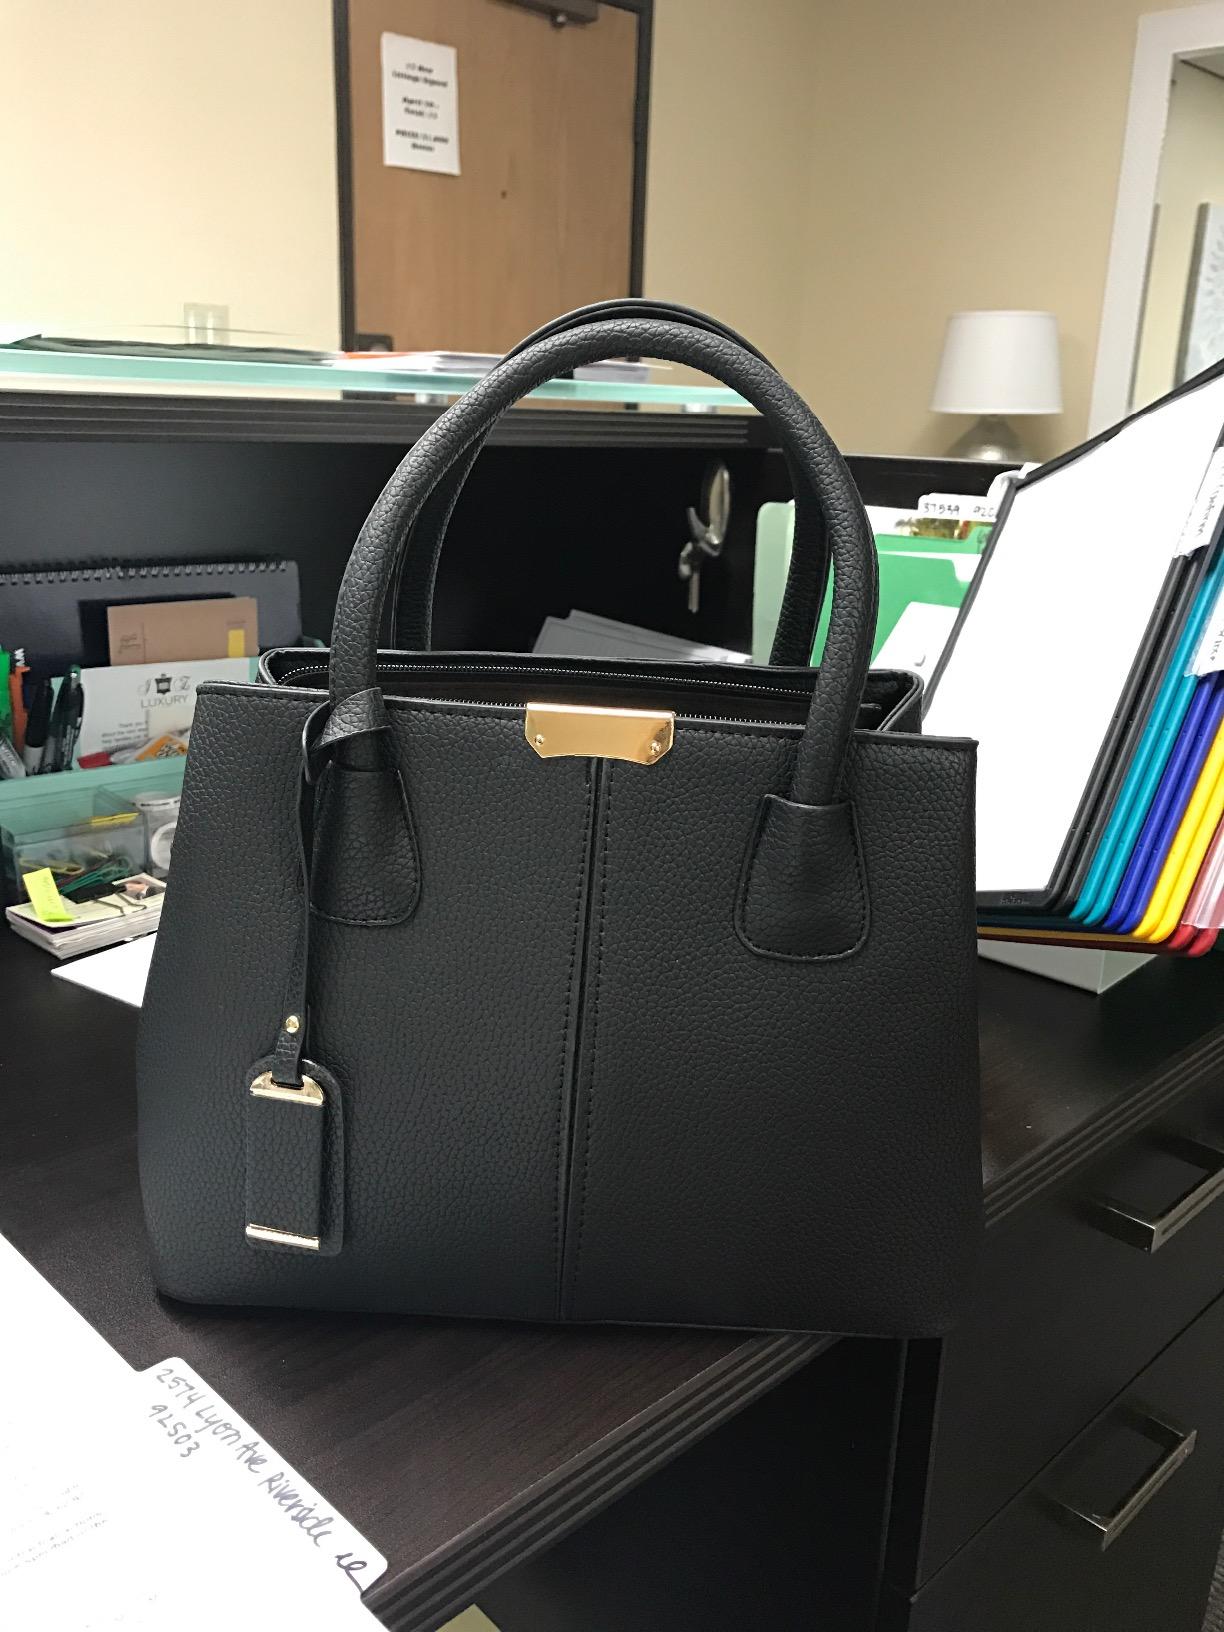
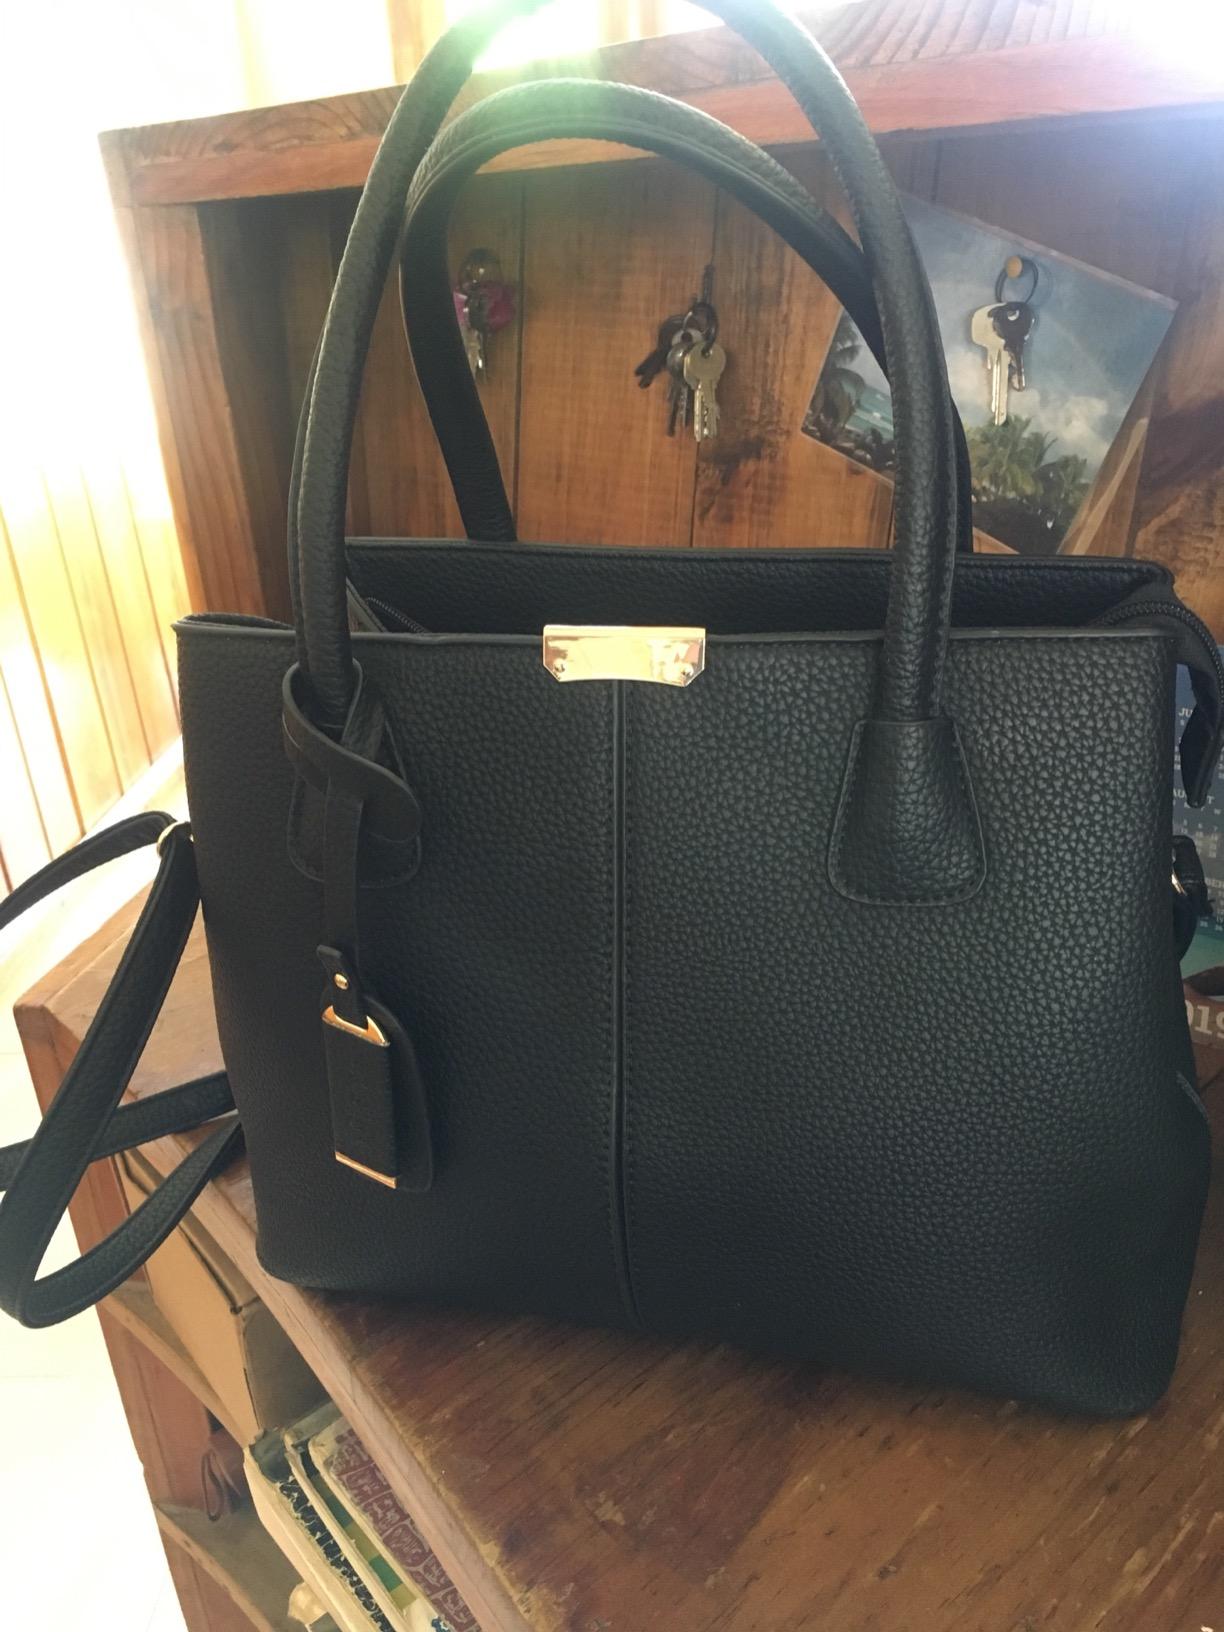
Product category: accessories_handbag
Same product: yes